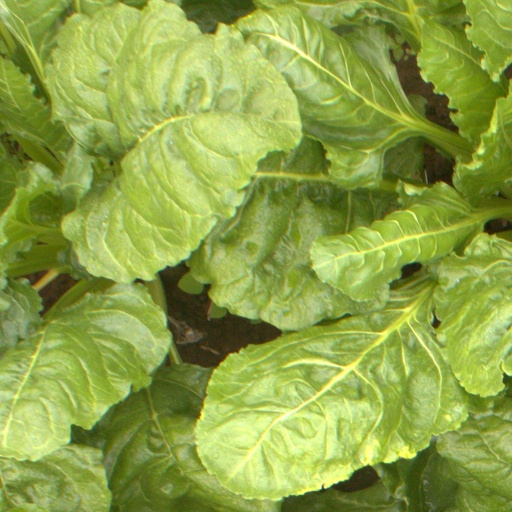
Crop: sugar beet